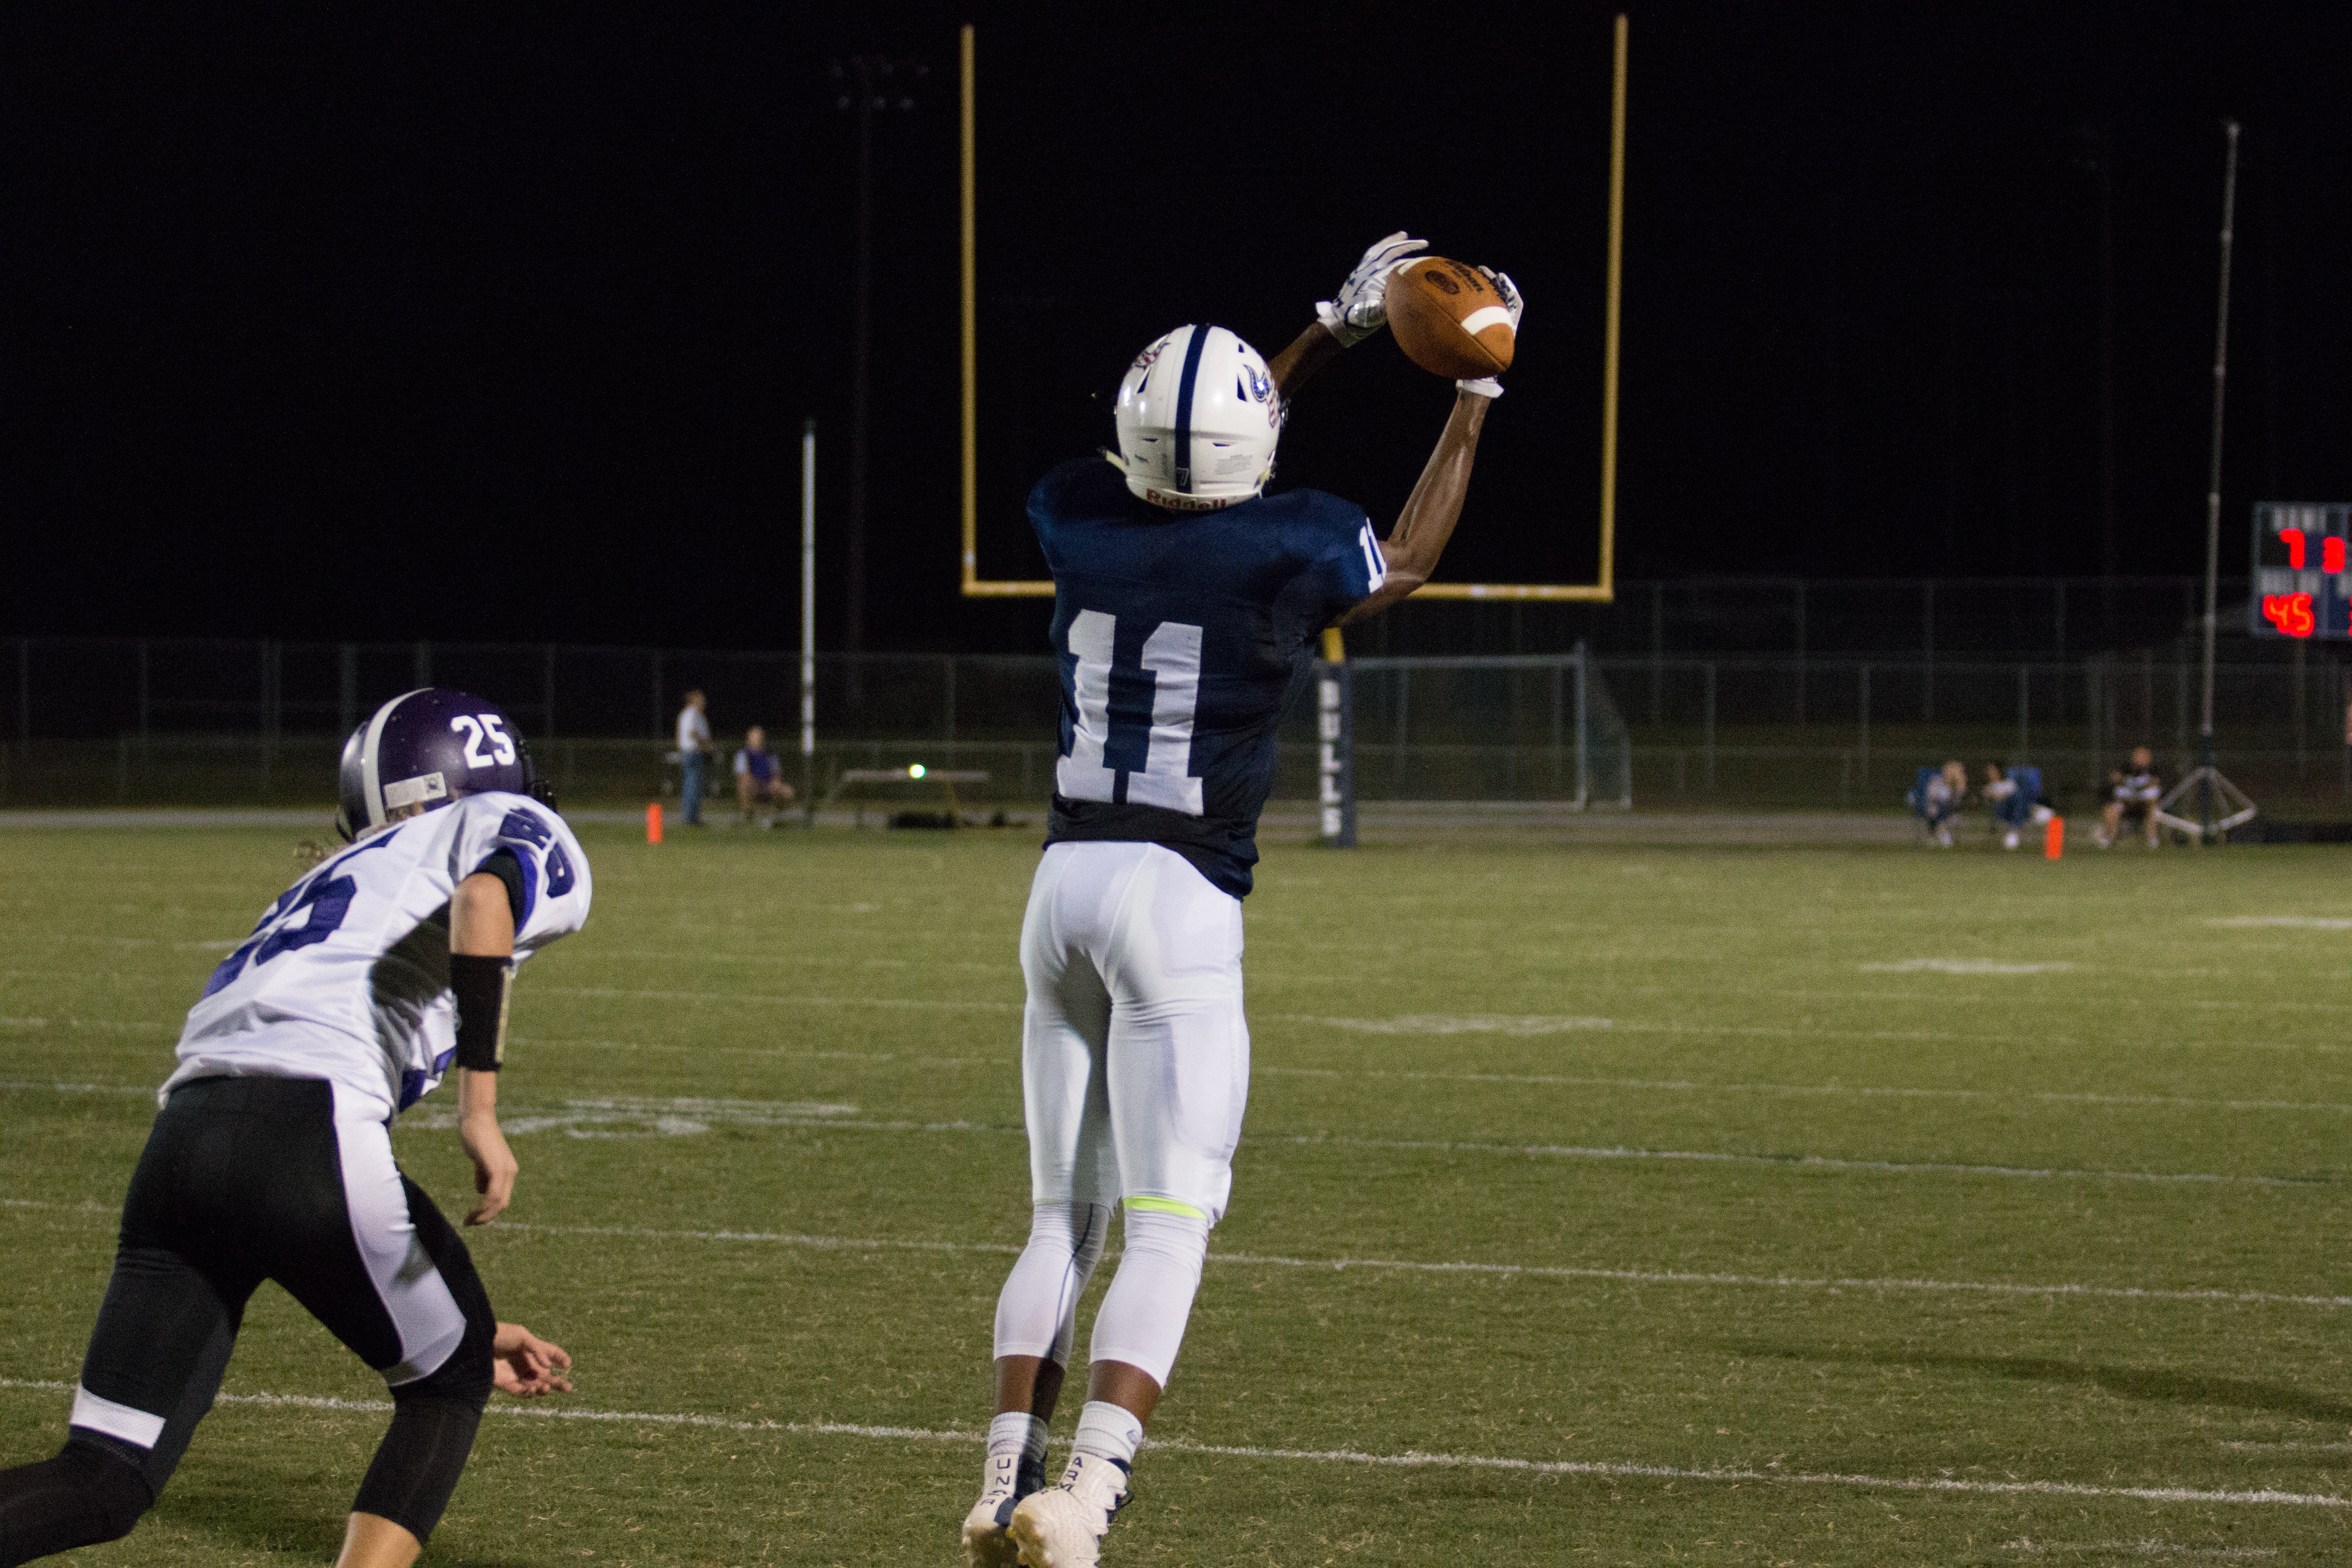
structure, soccer, football, stadium, player, american football, sports, championship, catch, tournament, kick, receiver, tackle, football player, ball game, high school, team sport, sport venue, competition event, gridiron football